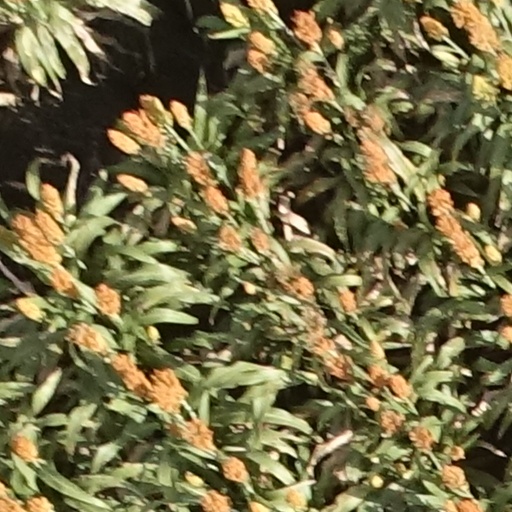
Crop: sorghum